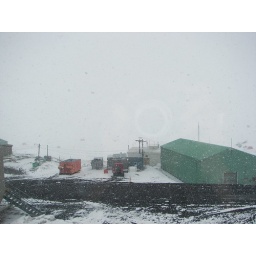
View from my office window in Crary Lab.